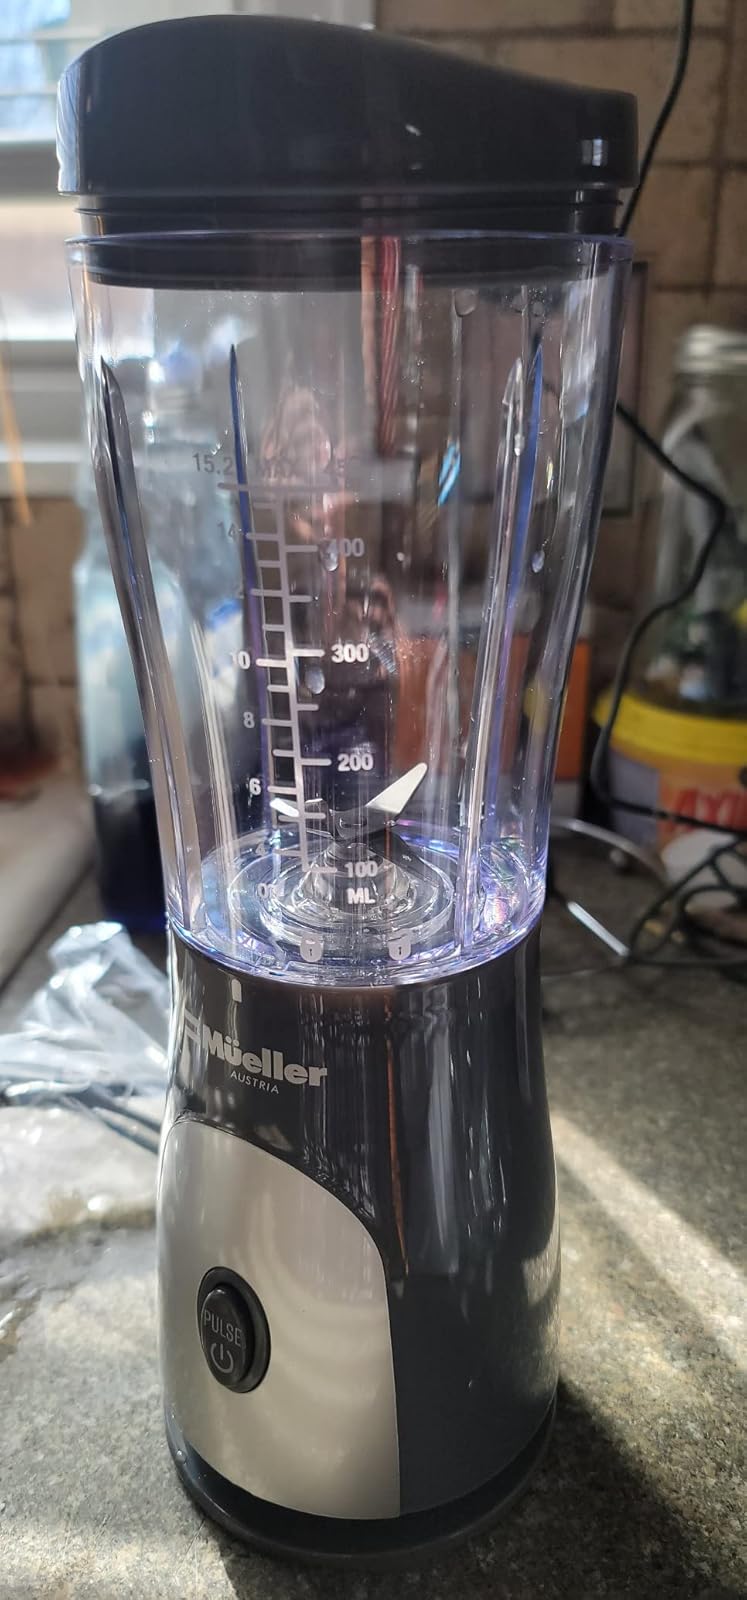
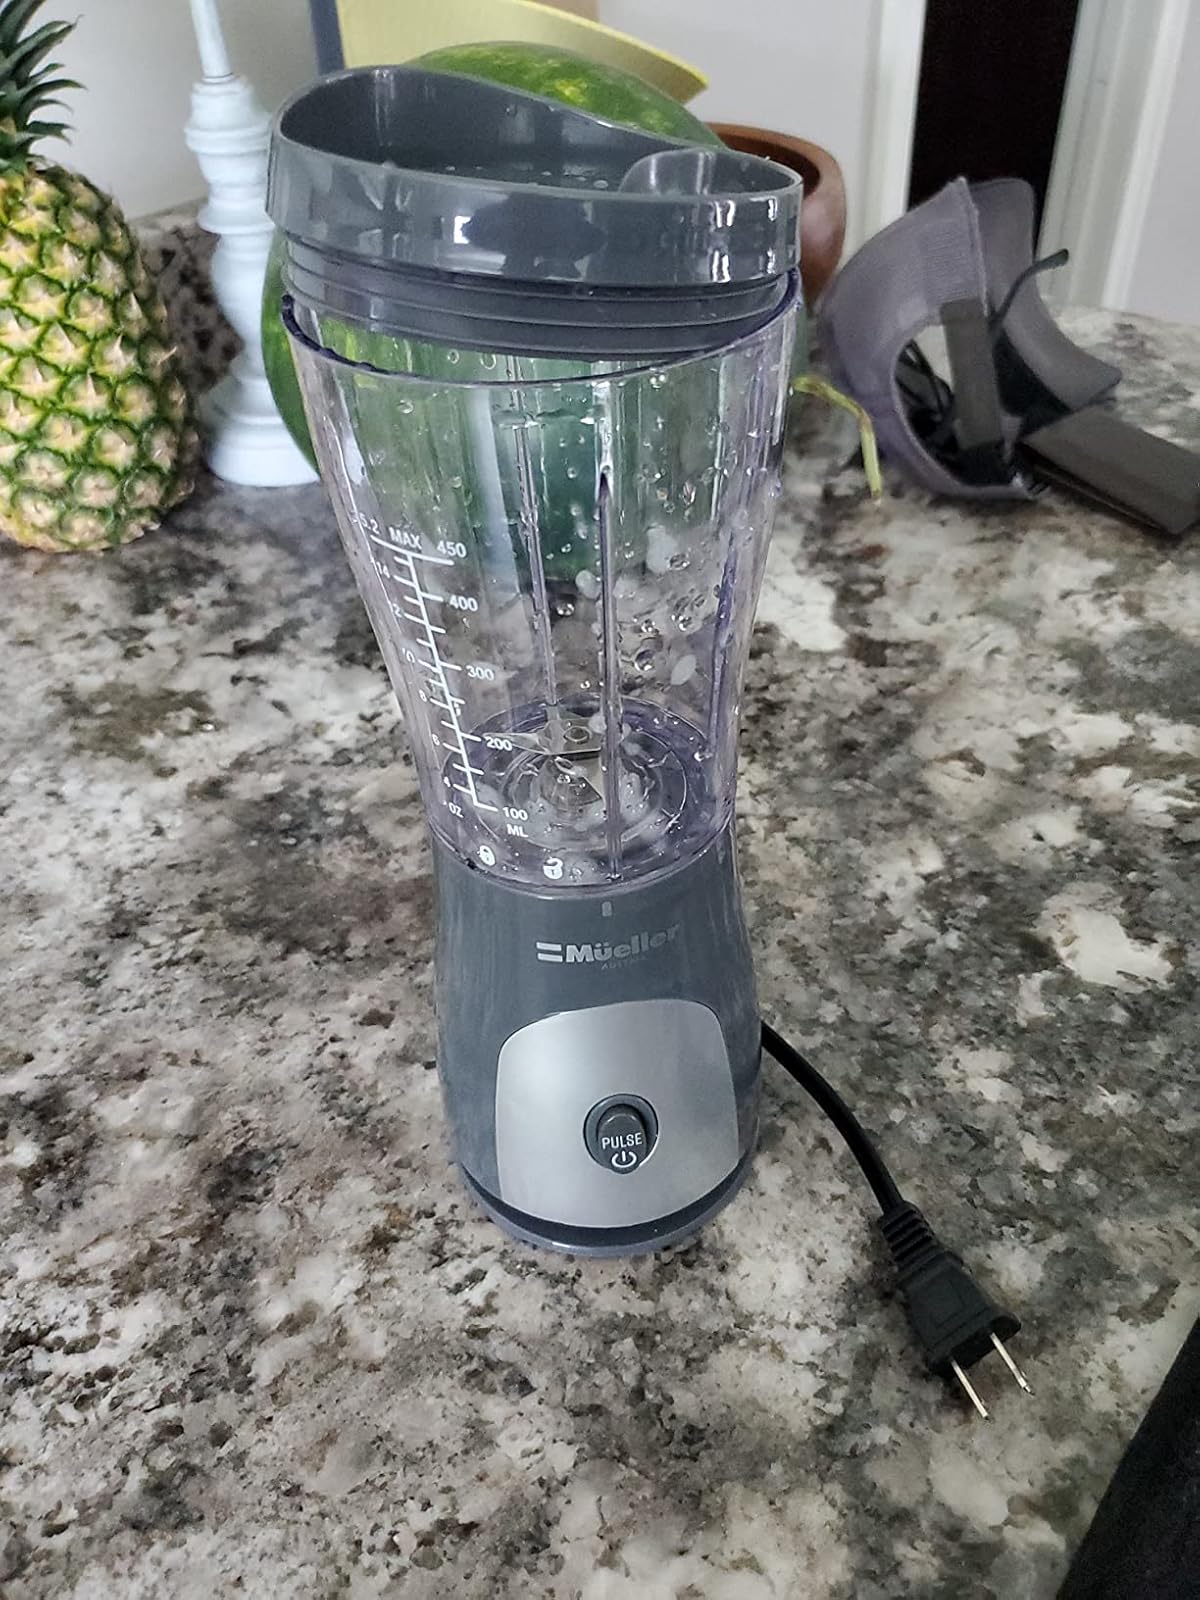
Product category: items_blender
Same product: yes